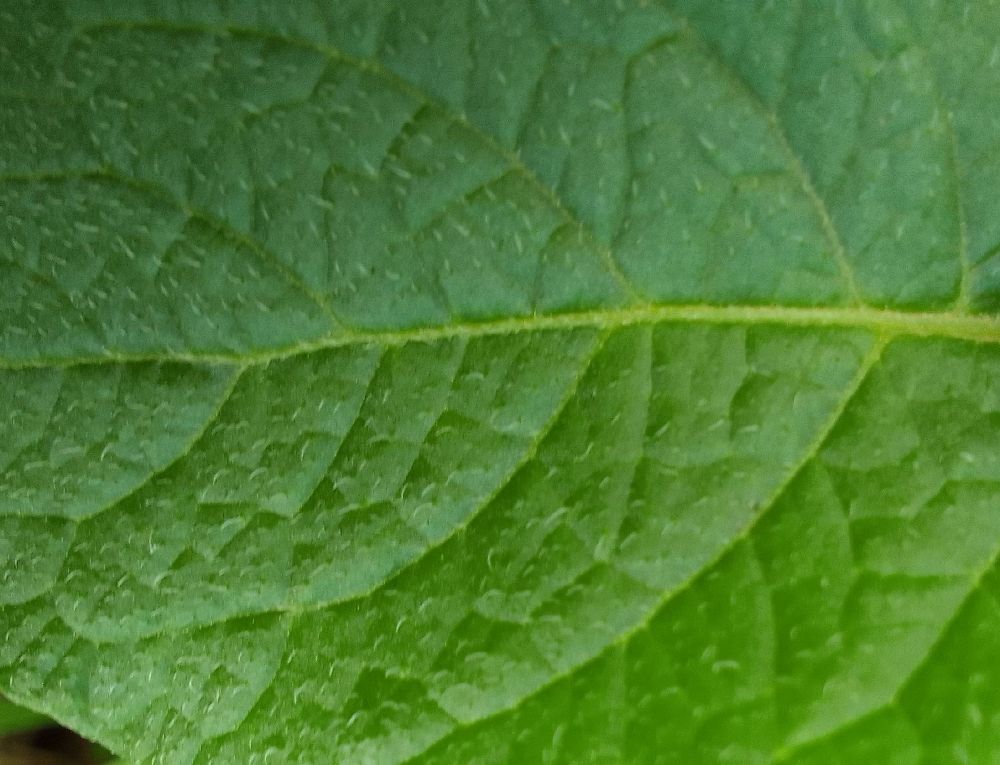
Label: Healthy